Walter S. Hallanan

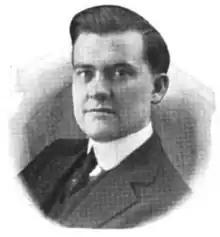

Walter S. Hallanan (1889/1890 – December 28, 1962) was a West Virginia political figure who served as temporary chairman of the 1952 Republican National Convention and vice-chairman of the Republican National Committee.